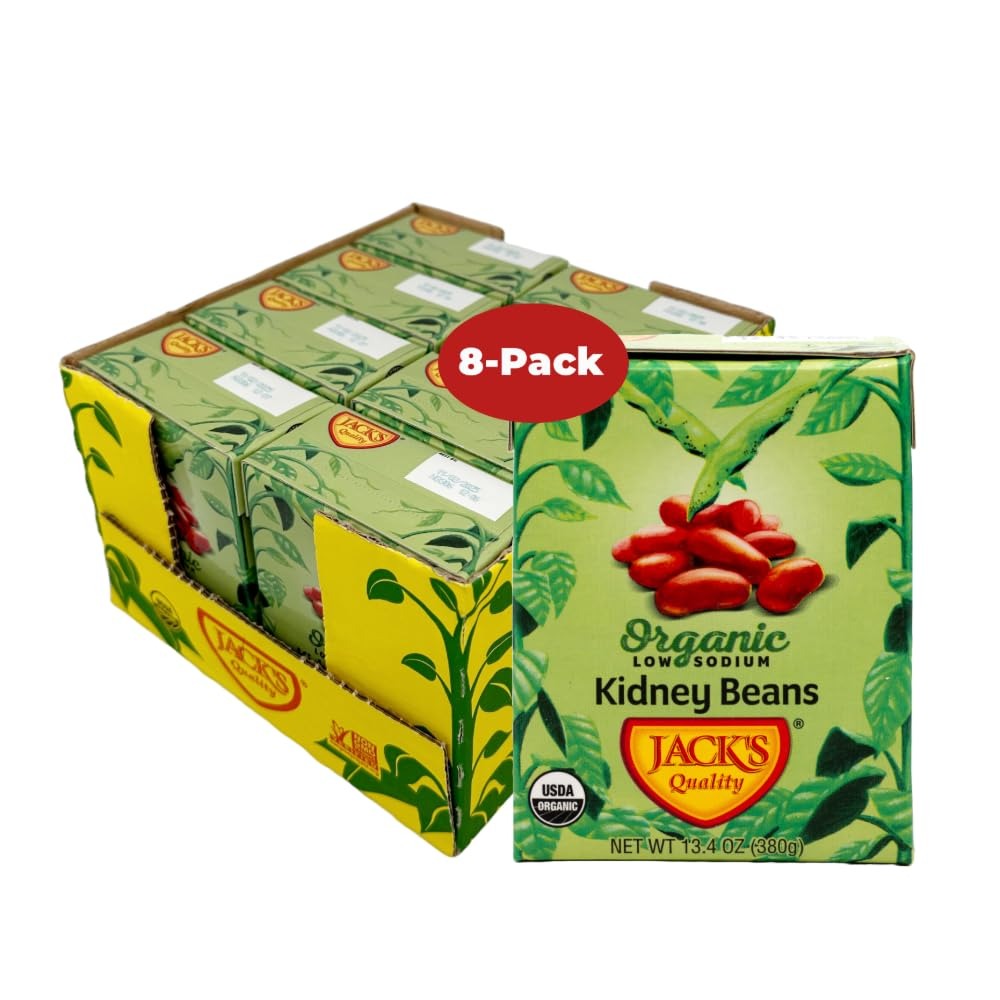
Item Name: Jack's | Organic Kidney Beans 13.4 oz.| Packed with Protein and Fiber, Heart Healthy, Low Sodium & Non GMO | (8-PACK)
Bullet Point 1: PLANT BASED POWER!- Our kidney beans are high in protein and fiber, low in sodium, and are gluten free.
Bullet Point 2: COMMITTED TO QUALITY- All variations of Jack’s beans are USDA organic, Non-GMO, and BPA-free. We take pride in sourcing only the best quality beans from the best quality farms, ensuring the perfect taste and texture for our customers.
Bullet Point 3: EASY OPEN & READY-TO-EAT- Simply tear the strip from the top and enjoy our fully cooked, ready-to-eat beans. No more hassle with a can opener.
Bullet Point 4: SUSTAINABLE PACKAGING- Caring for the environment is a true passion of ours! That’s why we weren’t afraid to change the paradigm on canned vegetables back in 2015. Our Eco-Friendly packaging is made from renewable resources, saves space on the shelf, and is 100% recyclable.
Bullet Point 5: VERSATILE- Use in chili, salads, tacos, dips, burgers, pasta, soups, hummus, and so much more!
Product Description: Jack’s Quality Red kidney beans have a full-bodied flavor that is hard to mistake which is one reason they have come into favor in the United States. When pairing them up with rice, kidney beans provide virtually fat-free high-quality protein meals. Jack’s Quality organic, low sodium kidney beans offer the rich “red-bean” flavor without the salt. Try some in your chili, bean salad or with your favorite Creole dish and see why Jack’s Quality is better for you, better for the planet and better for your dish!
Value: 107.2
Unit: Ounce

Price: 25.255